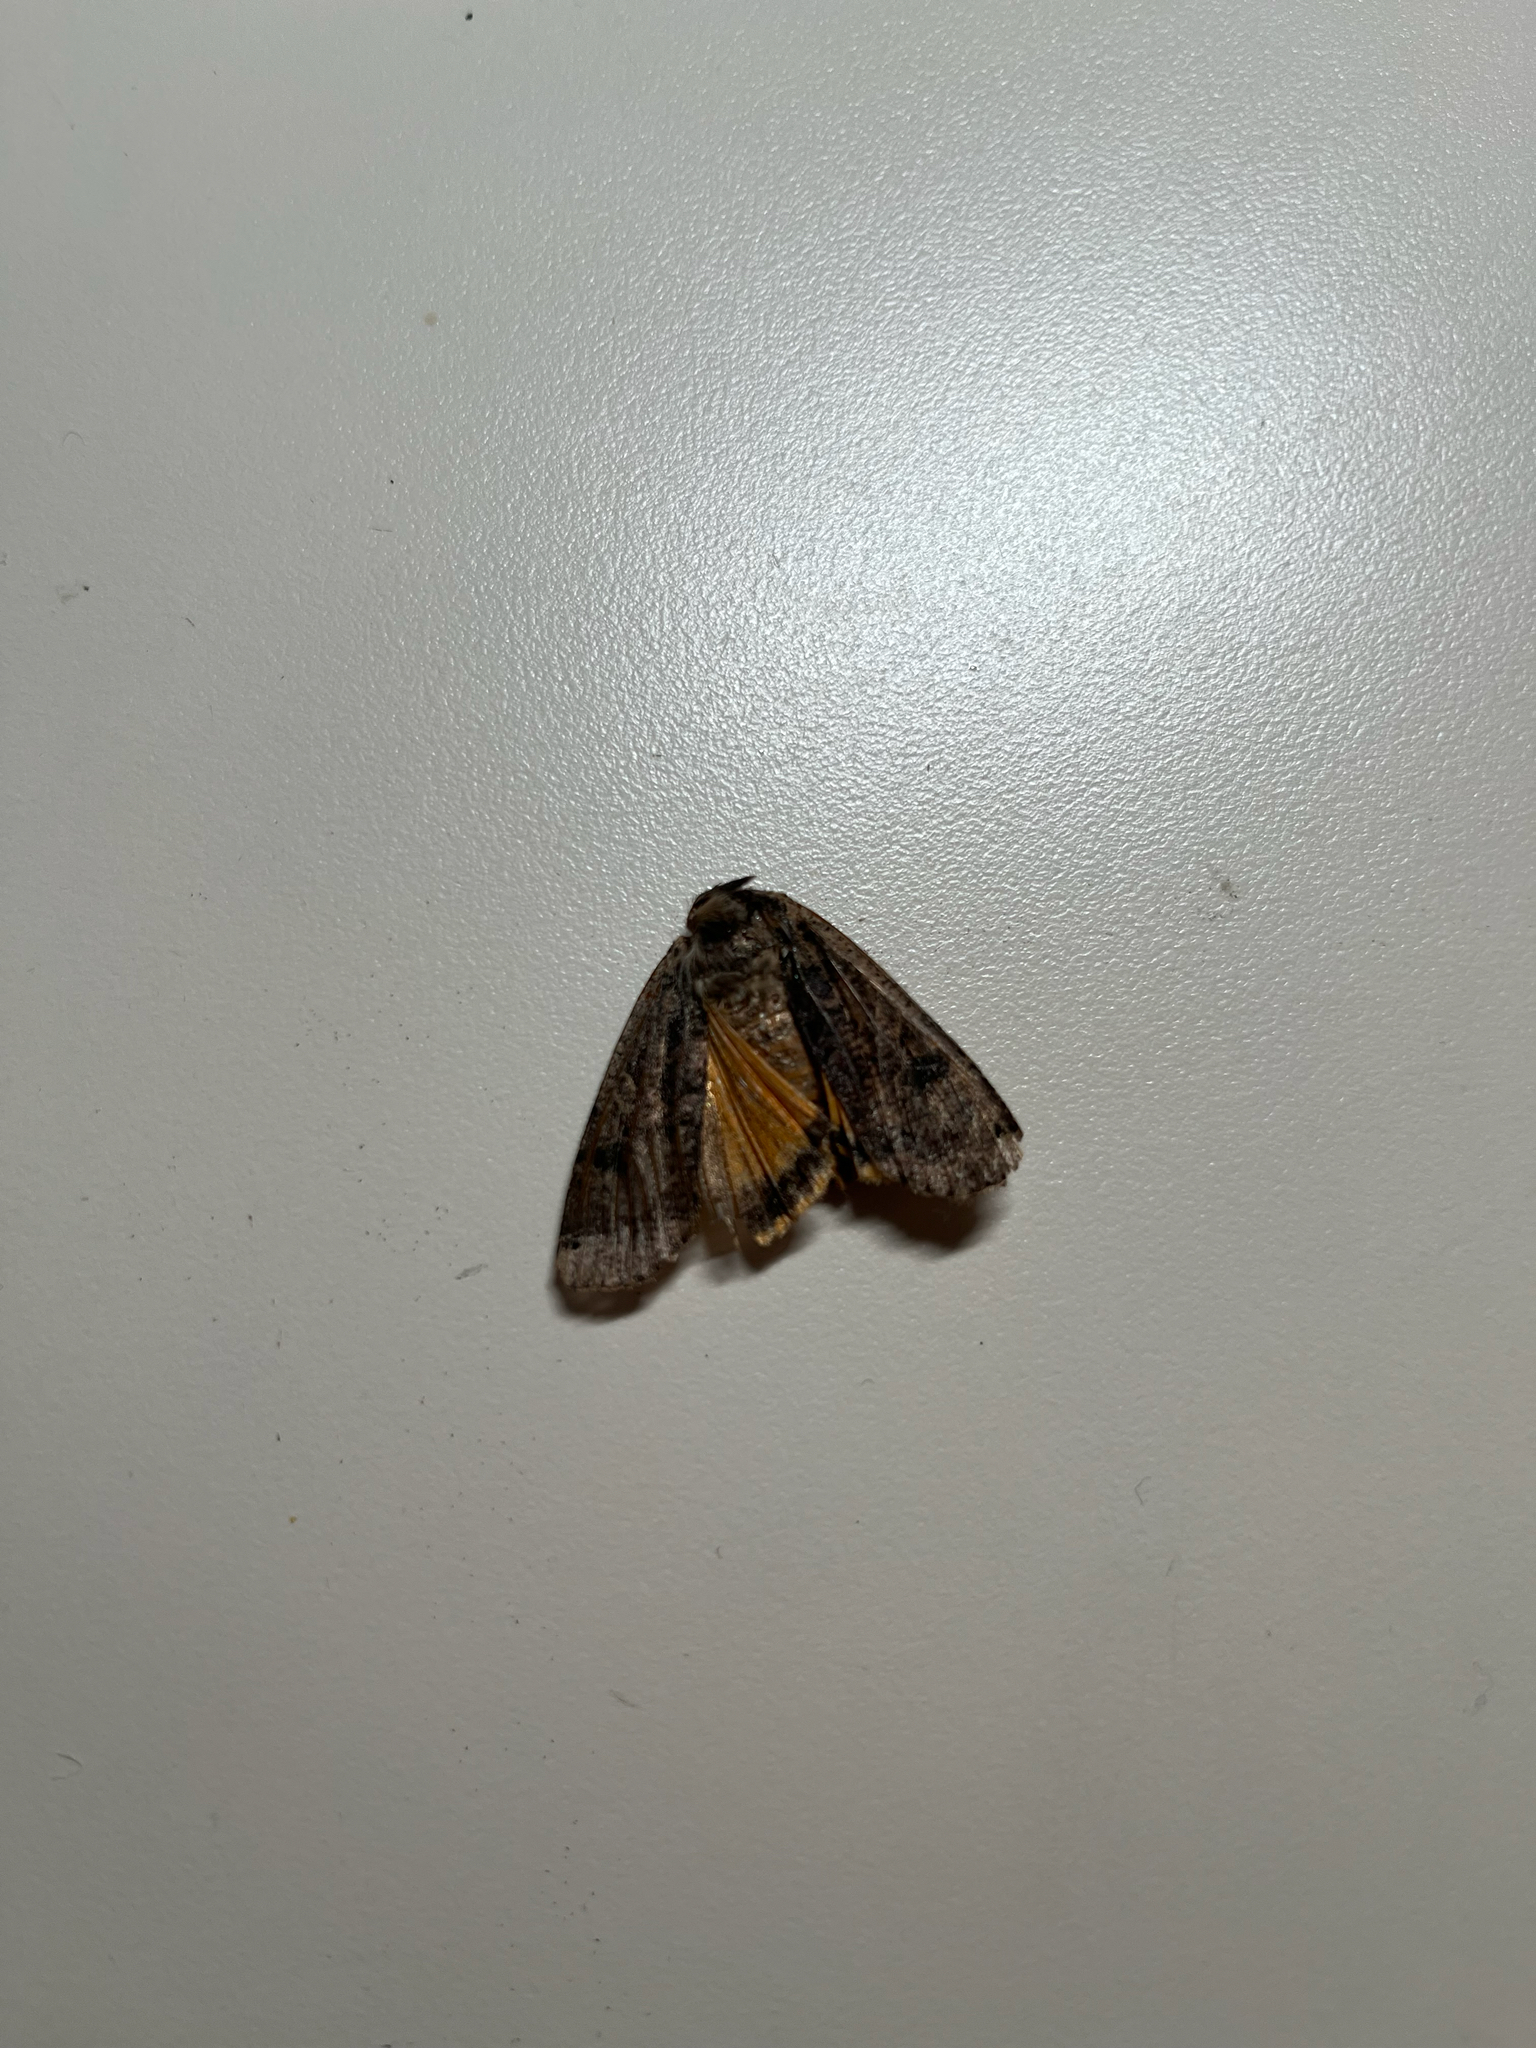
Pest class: cutworms